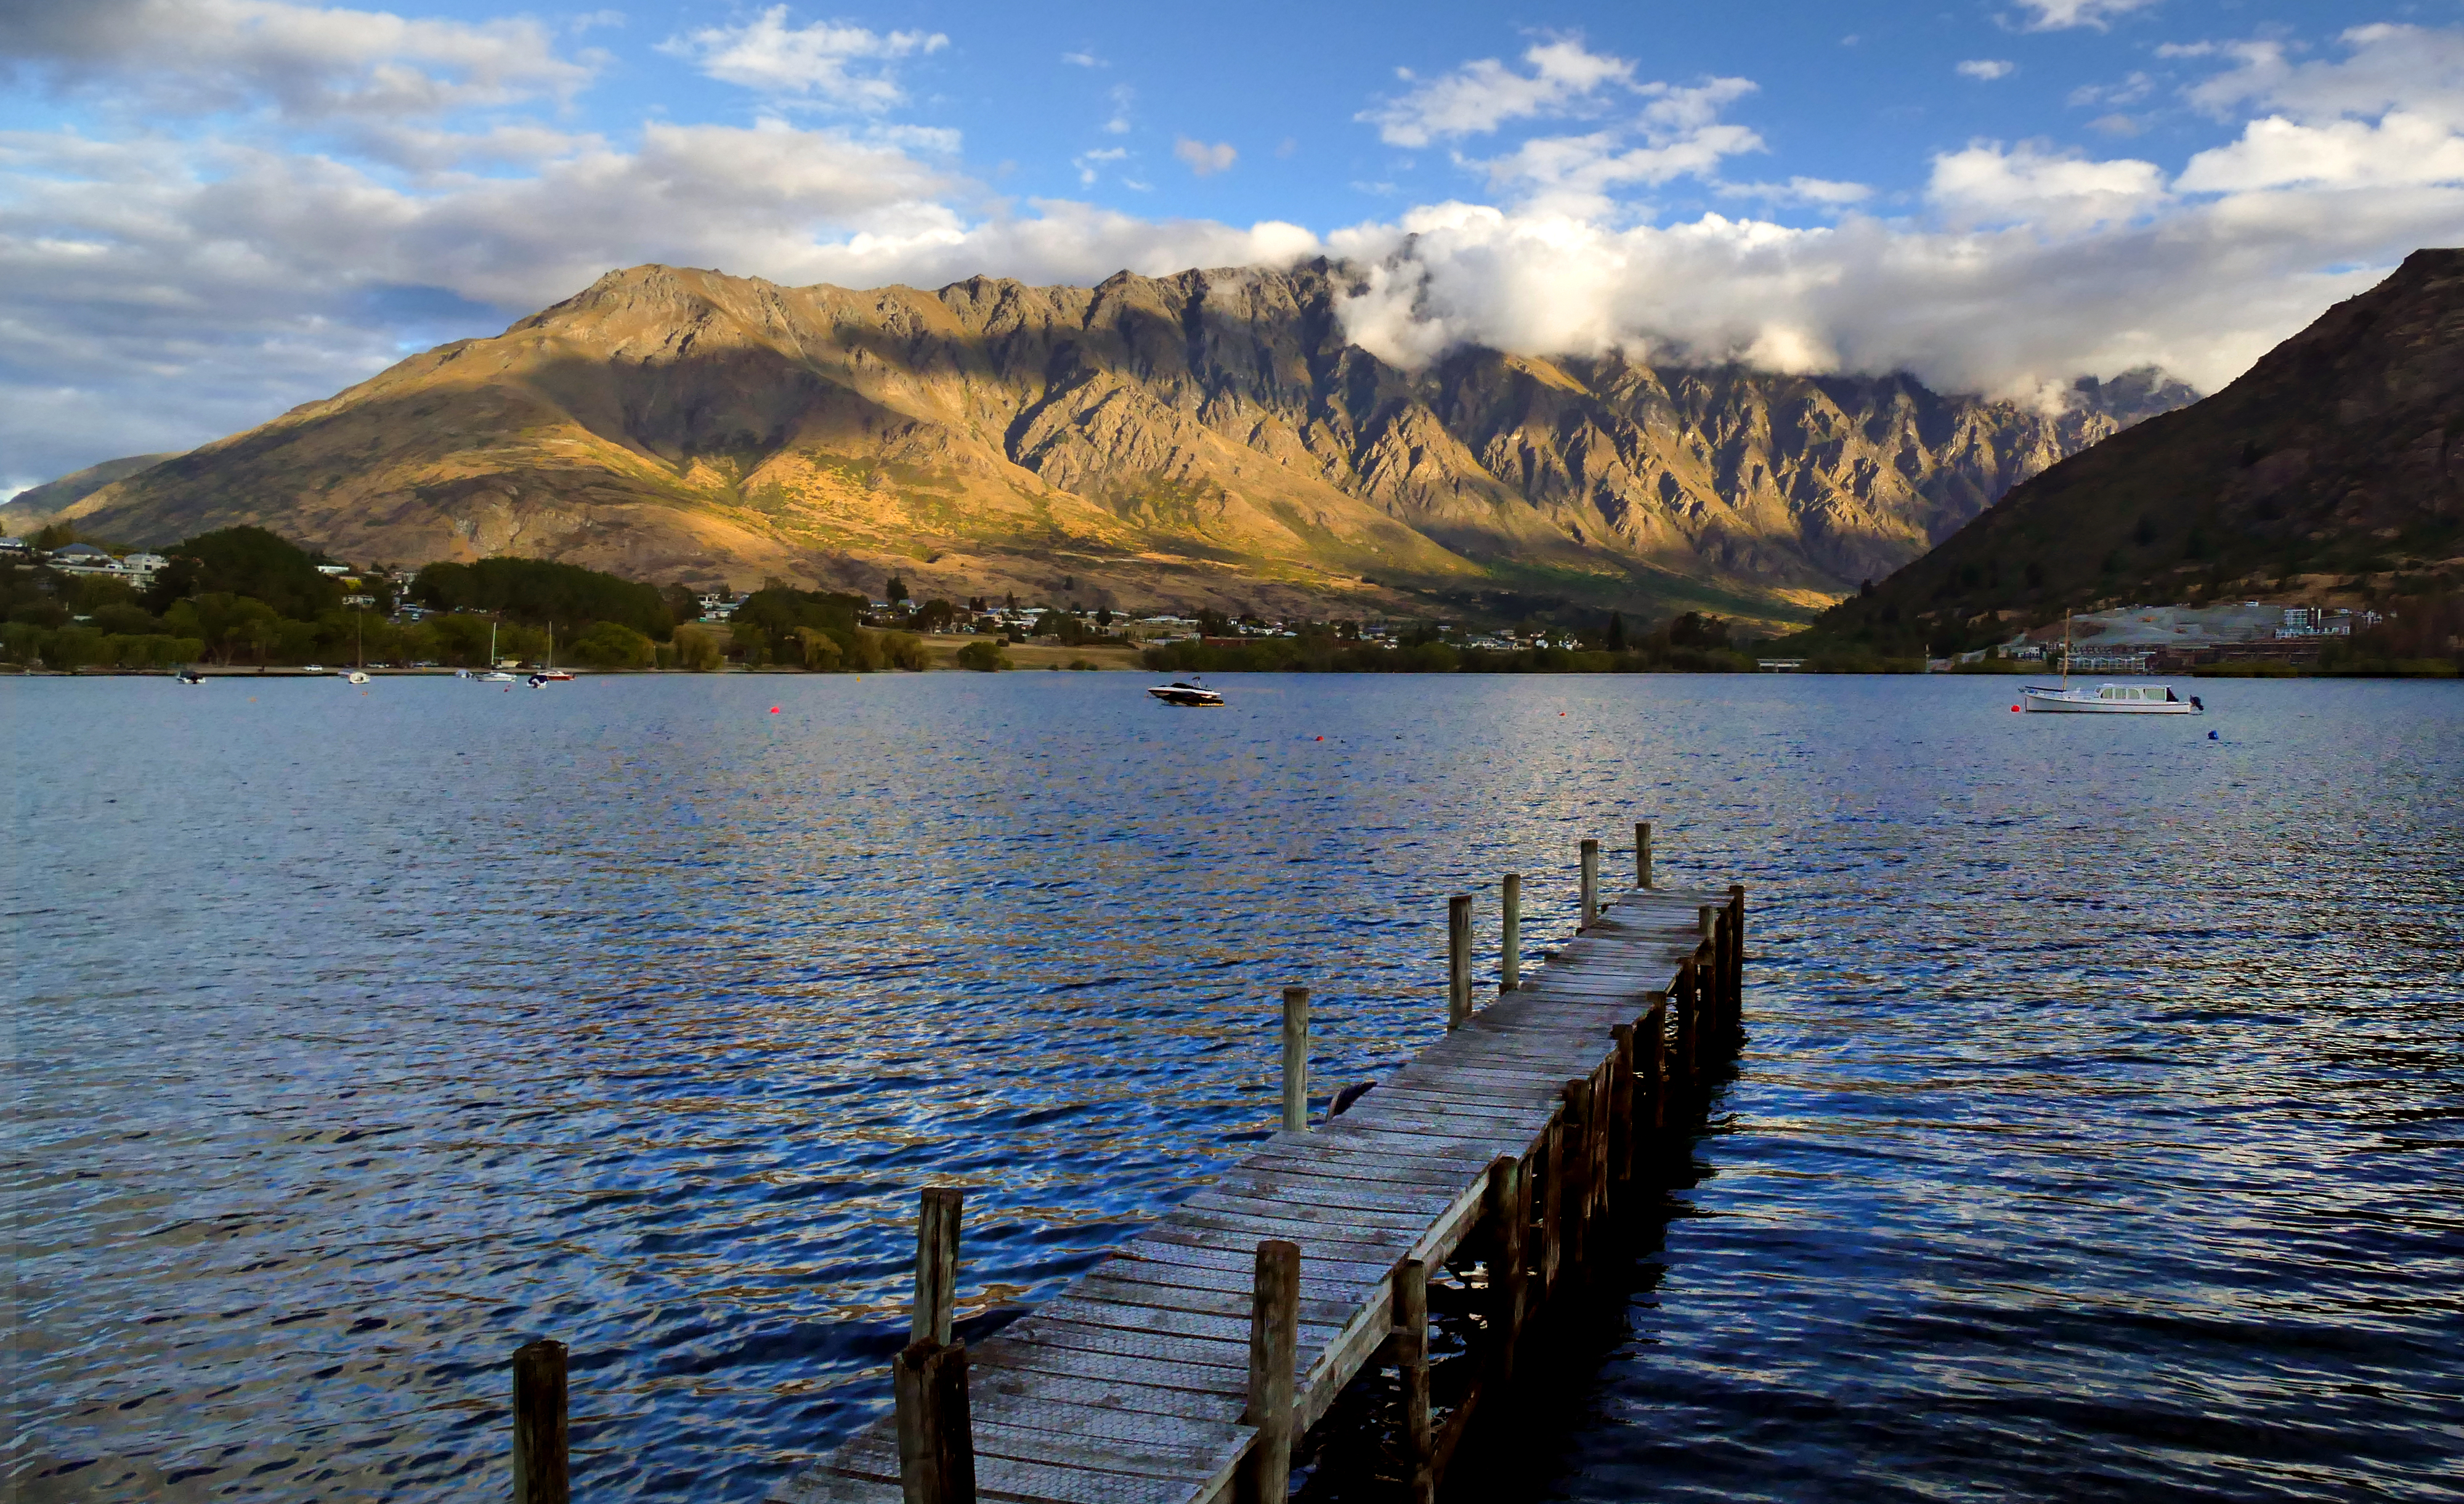
landscape, sea, coast, water, nature, mountain, cloud, shore, lake, reflection, vehicle, bay, fjord, reservoir, body of water, boating, newzealand, flickrelite, lumixfz1000, loch, scenerywaterscape